List of artworks in the collection of the Royal Society of Chemistry

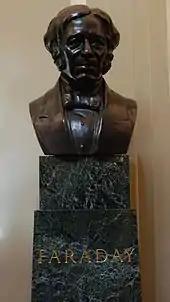
Michael Faraday bust – Burlington House

A bronze bust representing Michael Faraday, English scientist whose studies greatly contributed to the fields of electromagnetism and electrochemistry. The bust was presented to the Chemical Society by James Emerson Reynolds (1844–1920), president of the Chemical Society from 1901 to 1903: